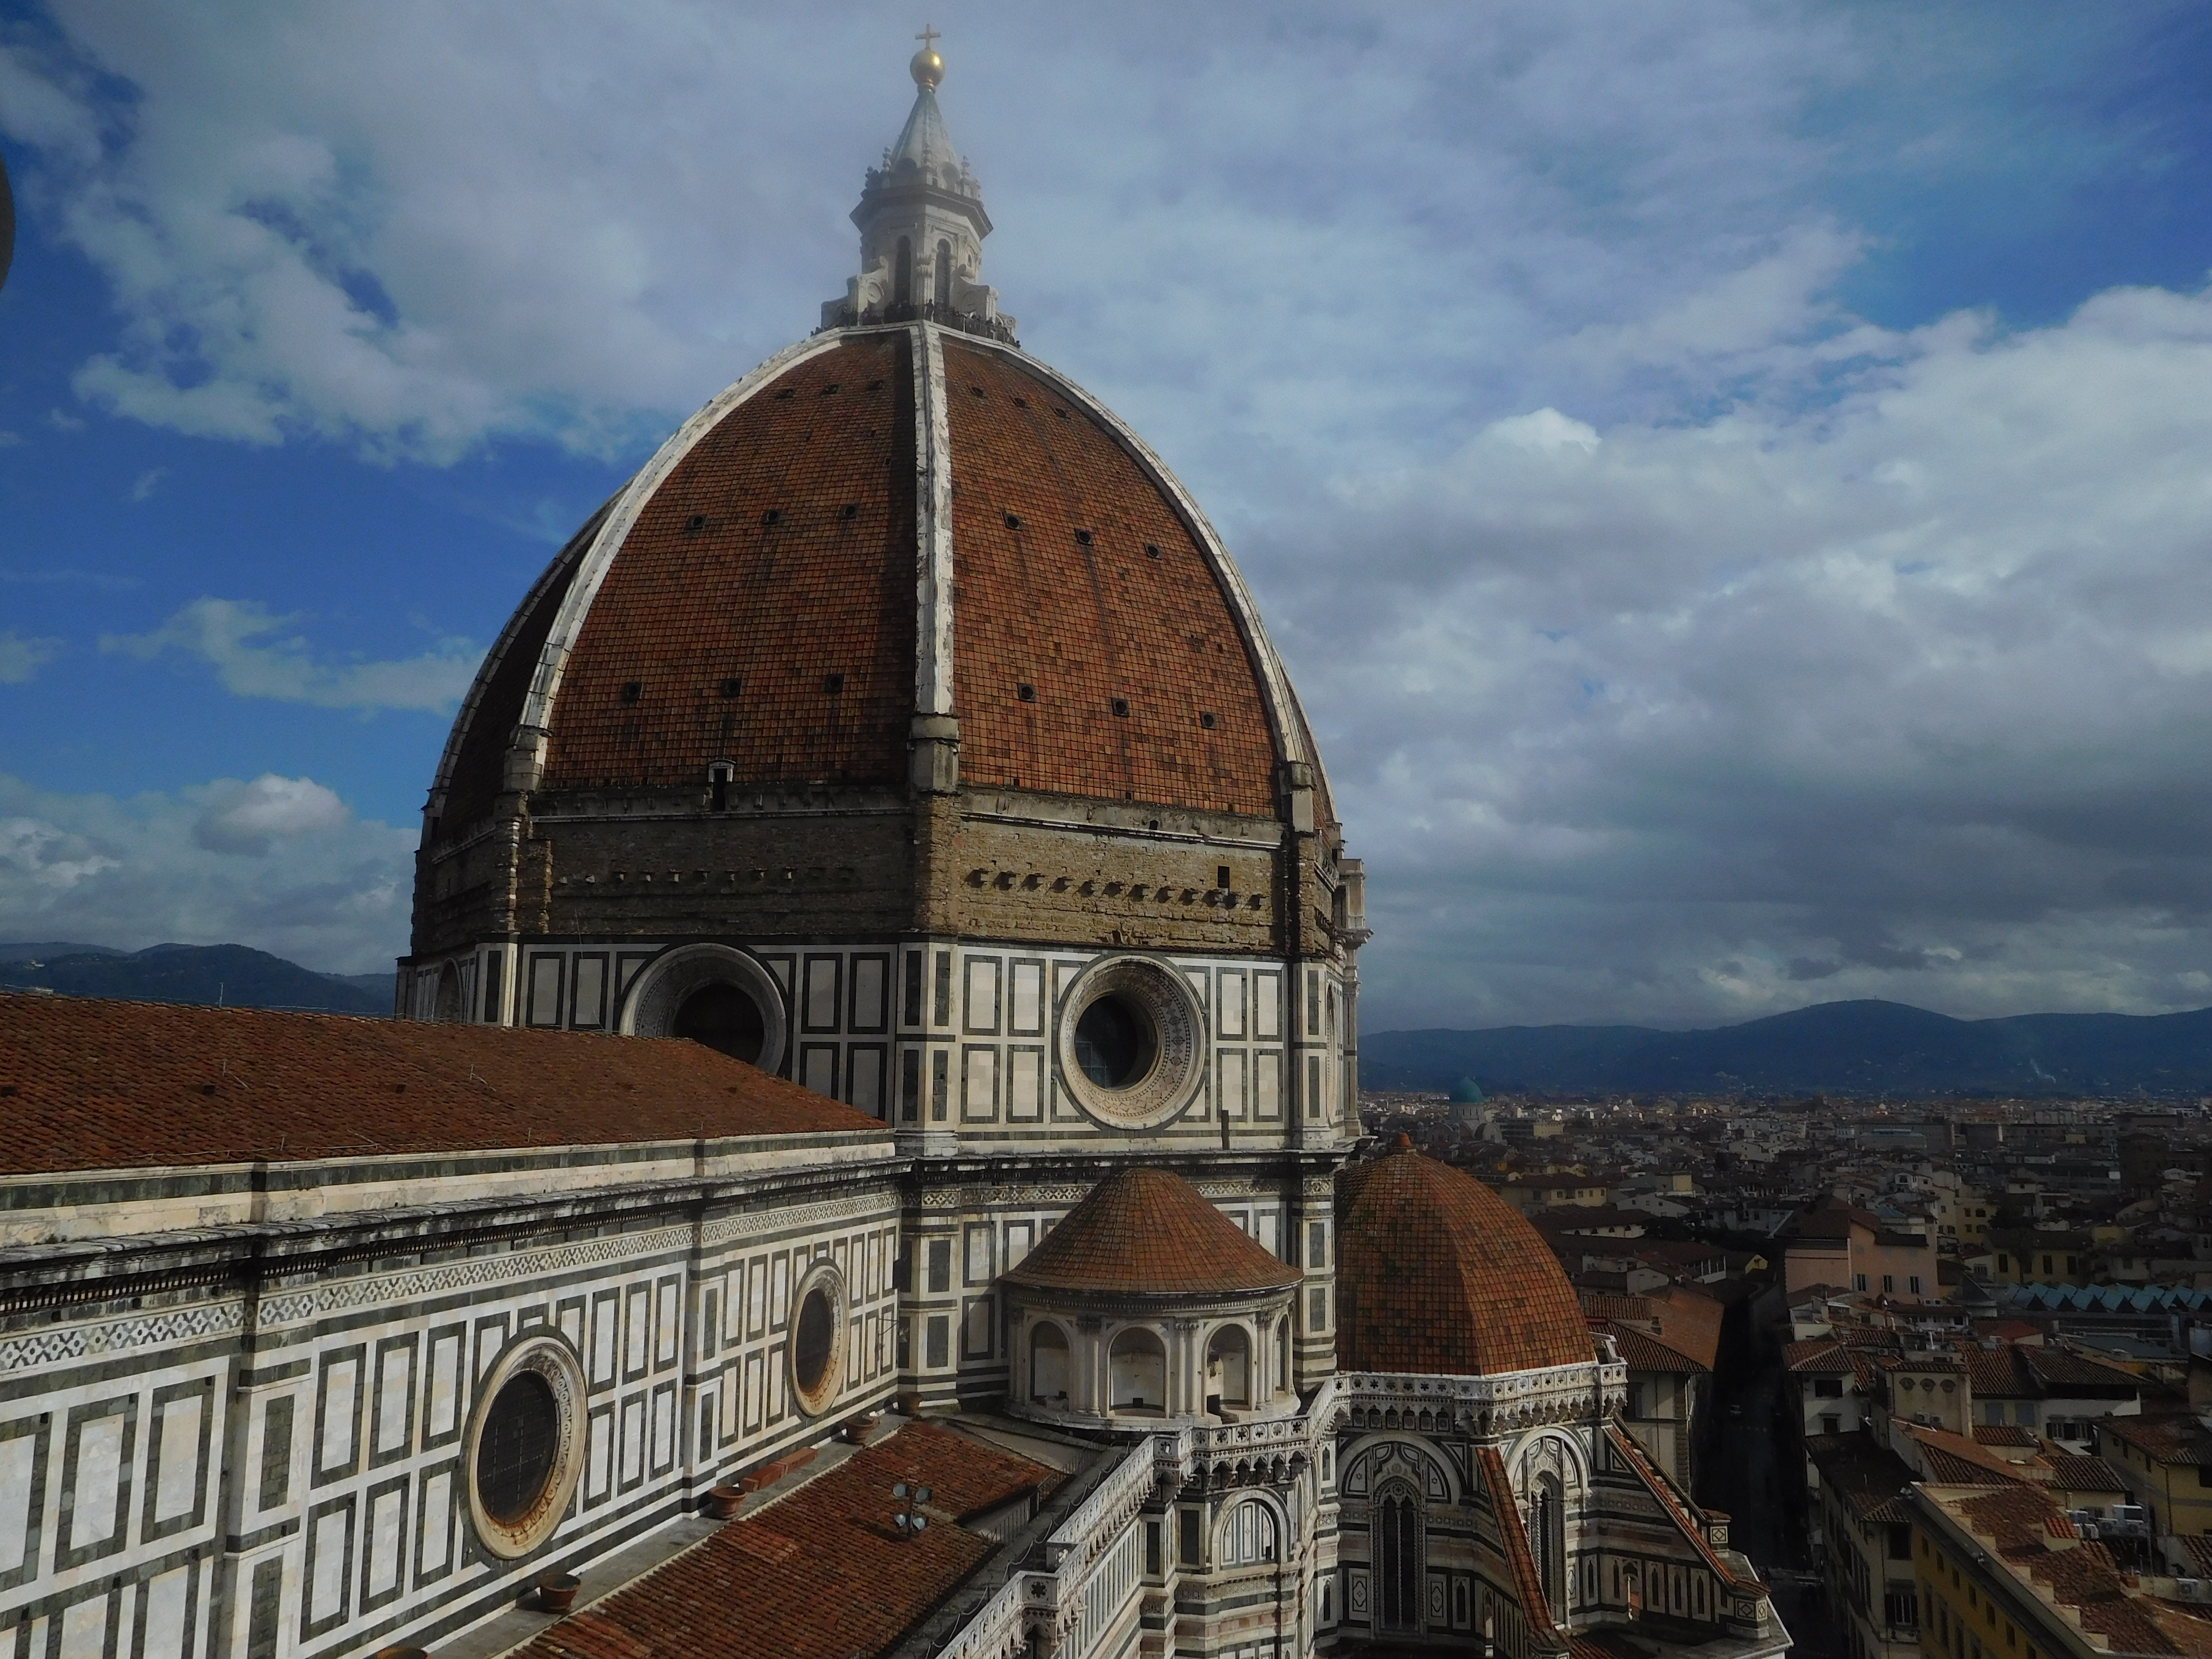
building, landmark, church, cathedral, place of worship, basilica, dome, florence, duomo, historic site, ancient history